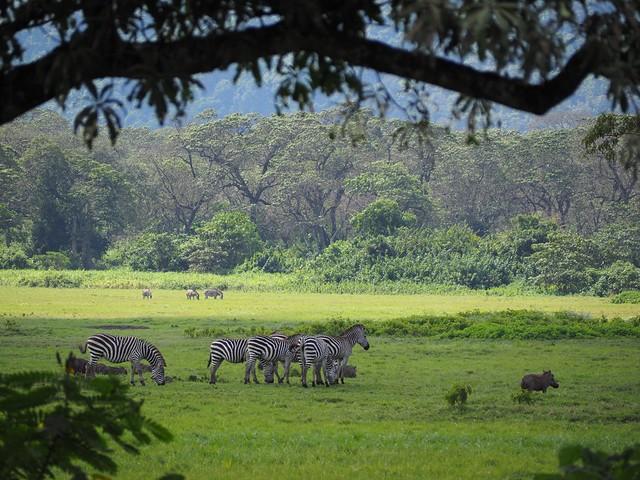
Mazingira ya mbuga za wanyama kukiwa na pundamilia mwenye mistari ya rangi nyeupe na nyeusi, wakiwa wanakula nyasi fupi za rangi ya kijani zilizopo katika eneo hilo; kwa mbali kukiwa na miti mirefu na vichaka vilivyofungamana.